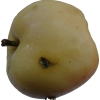
Label: Apple 14